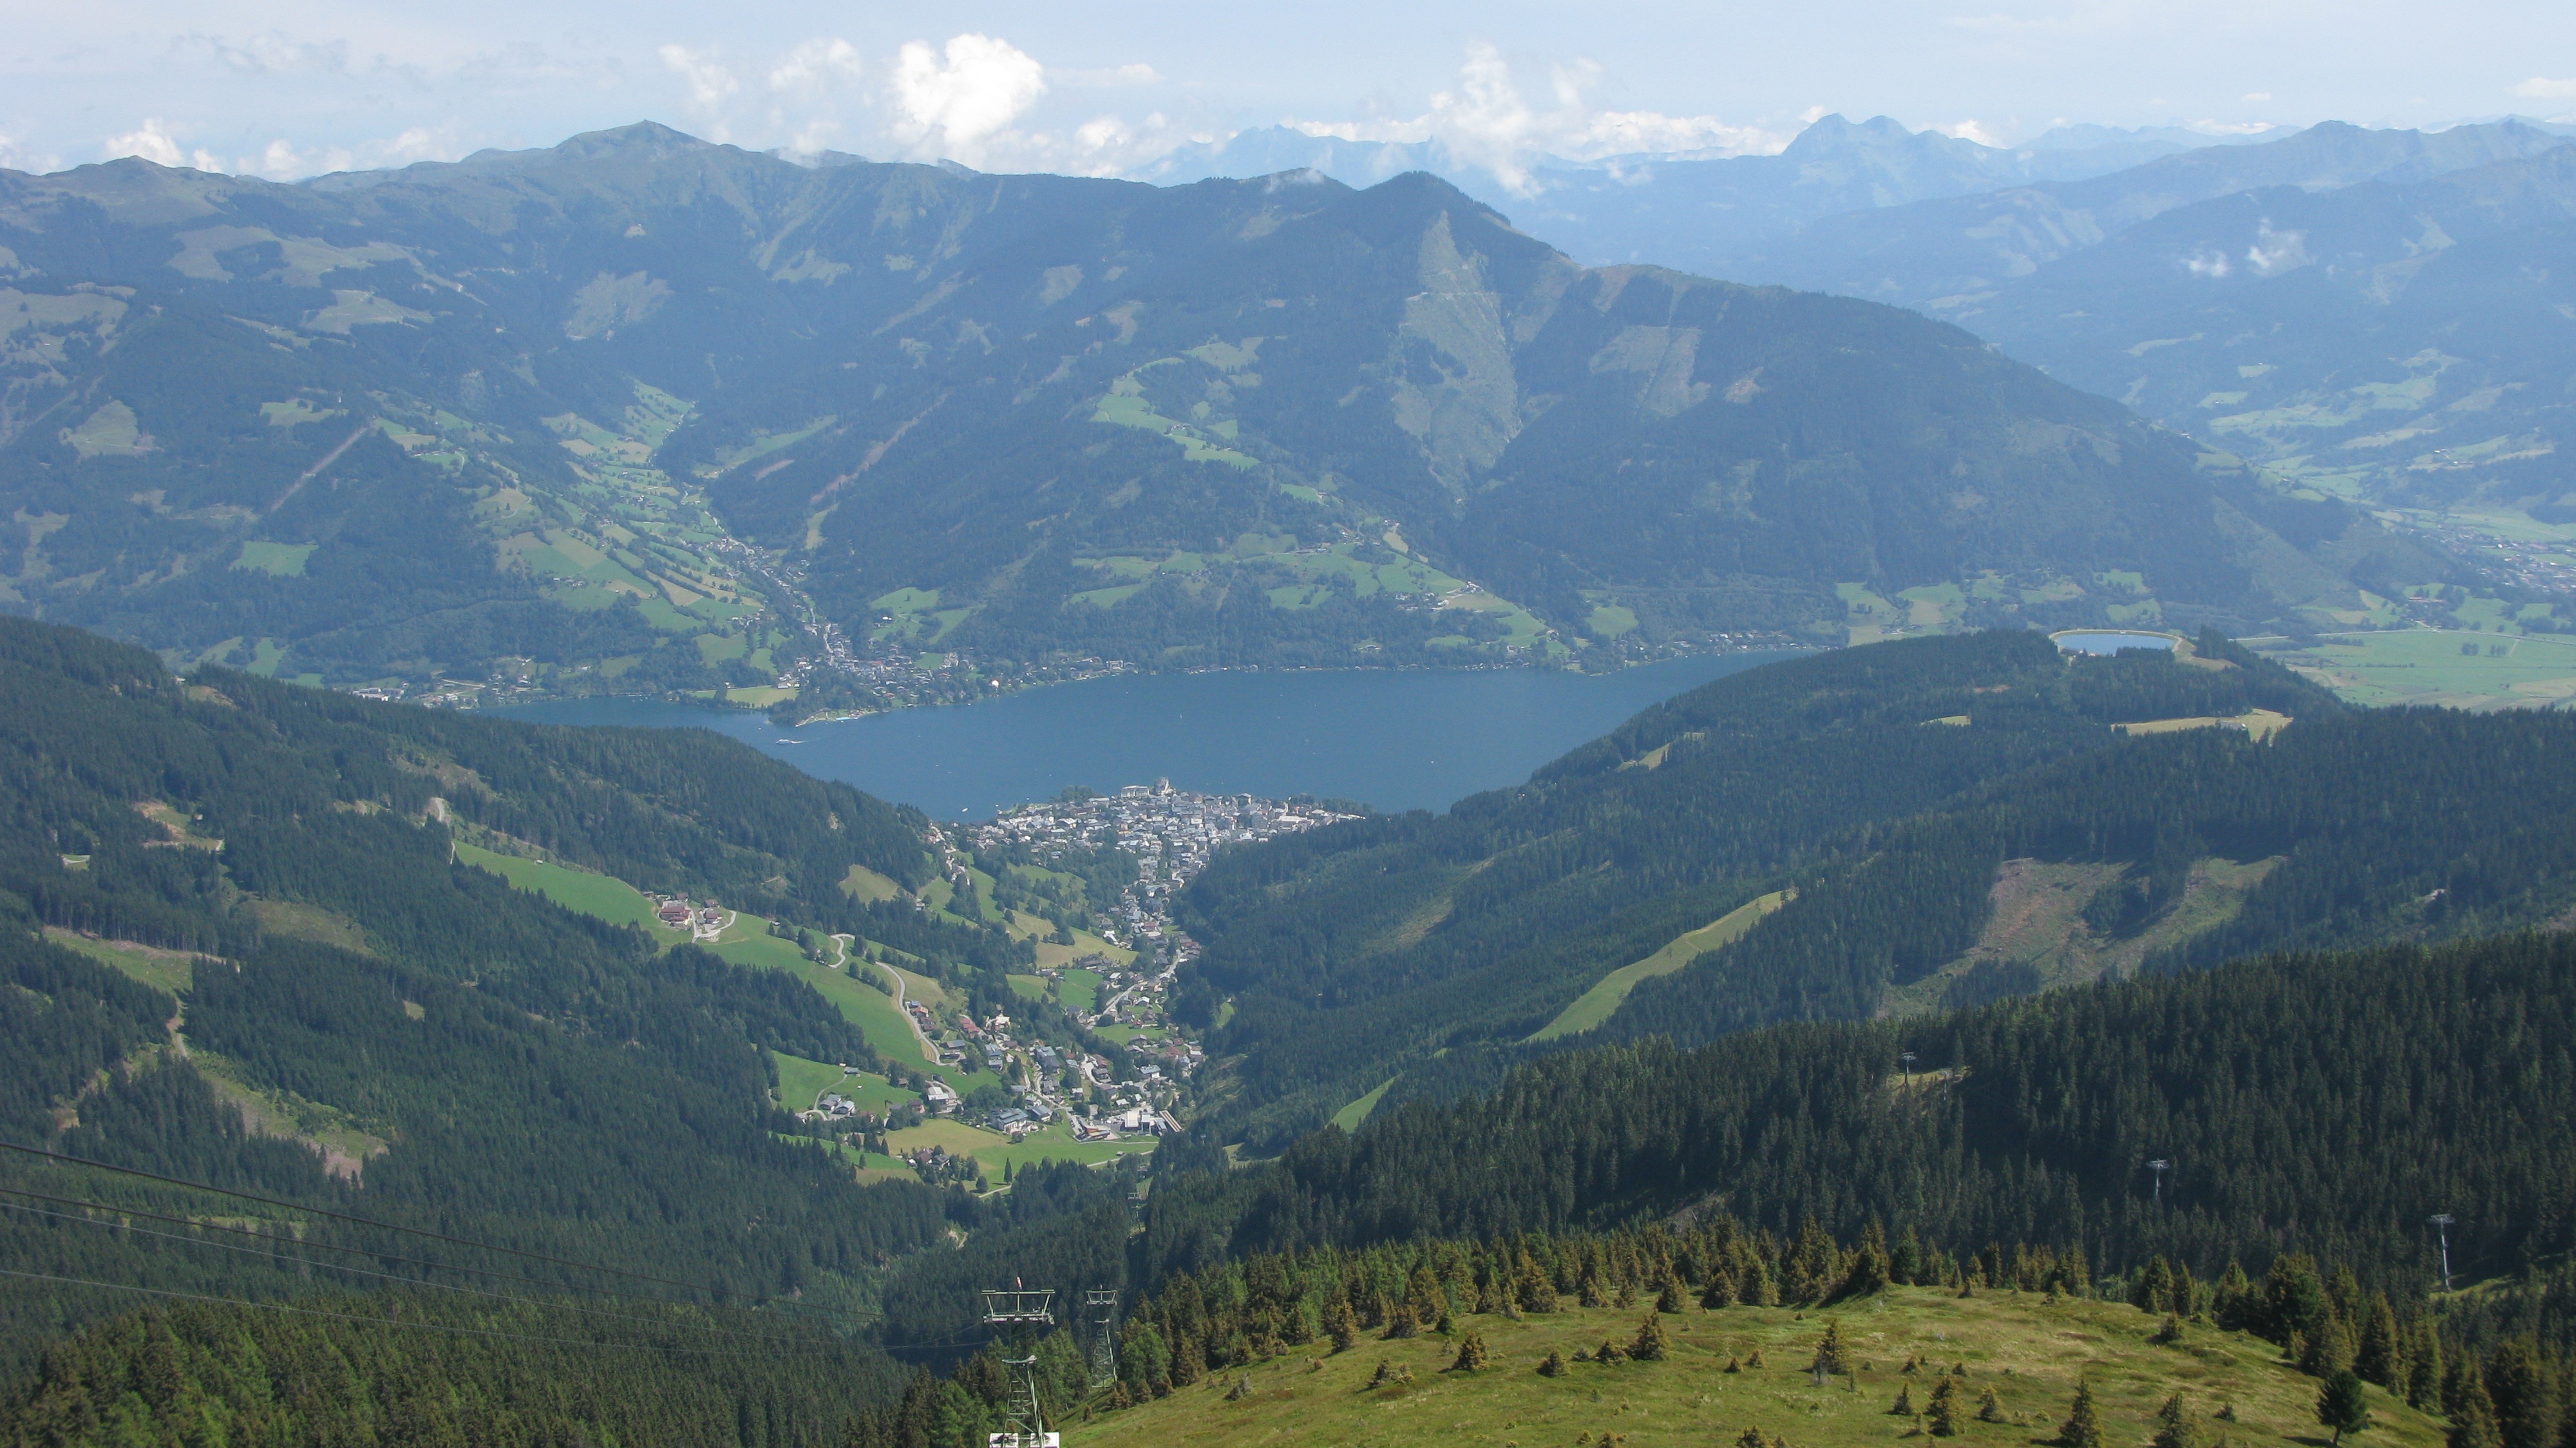
landscape, wilderness, walking, mountain, meadow, hill, lake, adventure, valley, mountain range, highland, ridge, austria, alps, plateau, fell, landform, mountain pass, hill station, geographical feature, atmospheric phenomenon, mountainous landforms